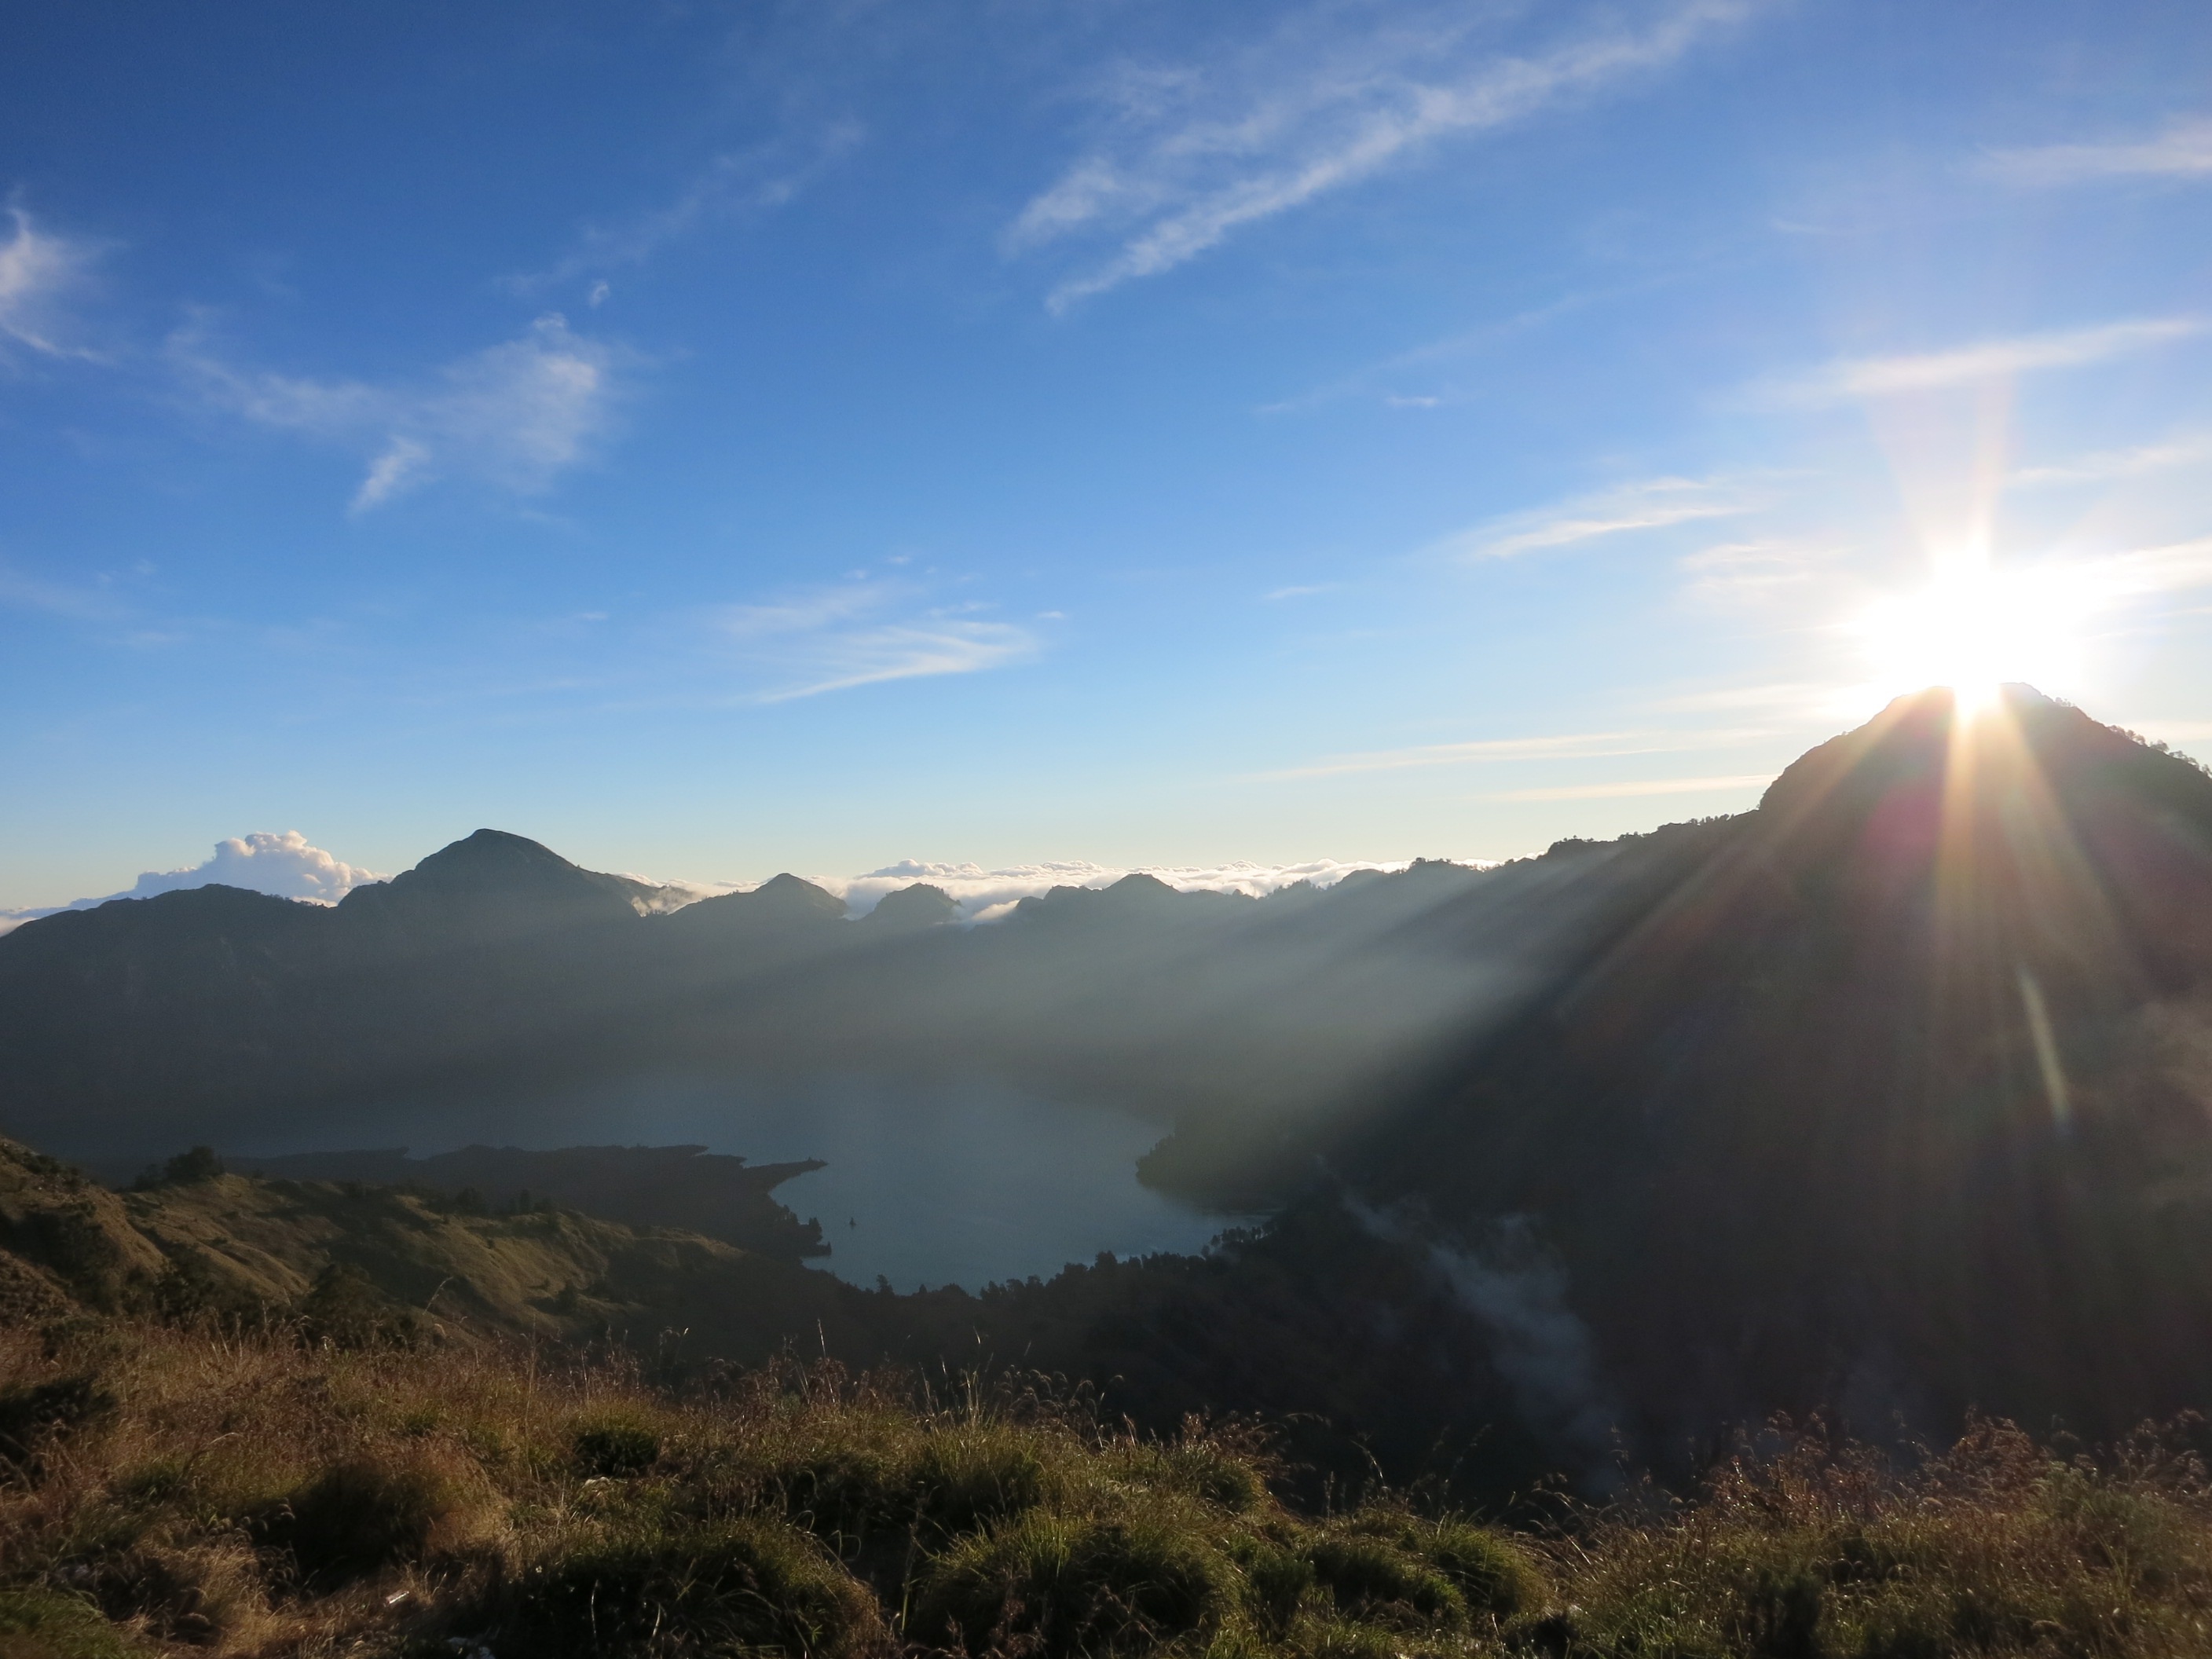
landscape, water, nature, horizon, wilderness, mountain, cloud, sky, sunrise, sunset, mist, sunlight, morning, hill, dawn, peak, mountain range, travel, volcano, island, asia, crater, ridge, summit, trekking, mount, plateau, indonesia, fell, lombok, landform, rinjani, segara anak lake, geographical feature, atmospheric phenomenon, mountainous landforms